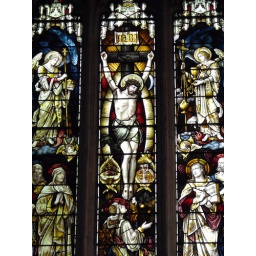
Stained glass window in the Holy Trinity Church, Stratford-upon-Avon